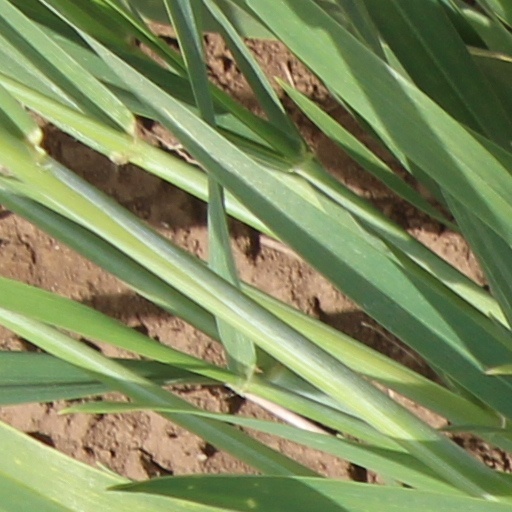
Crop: wheat